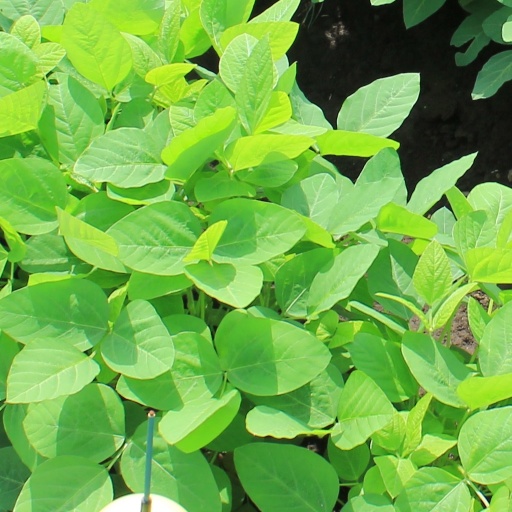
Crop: soybean